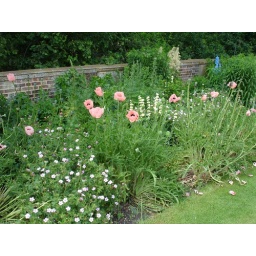
I can't resist flowers growing by a brick wall